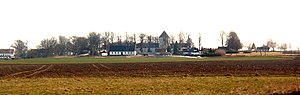
Glostorp
Glostorp
Glostorp er en landsby i Oxie Herred i Skåne. I landsbyen findes en middelalderkirke med rundt kor og en døbefont af Oxiemesteren.